EPC QR code

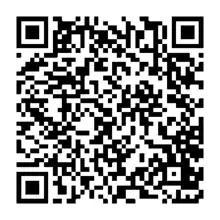
EPC QR code to pay €1 to the Belgian Red Cross(Encoded content differs from the sample content)

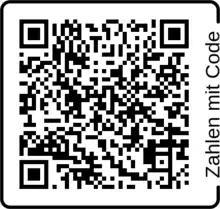
EPC QR code to pay €1 to the Austrian Red Cross

In 2012, the Austrian payment facilitator STUZZA (now part of PSA Payment Services Austria) defined the content of a QR code that could be used to initiate money transfers within the Single Euro Payments Area.